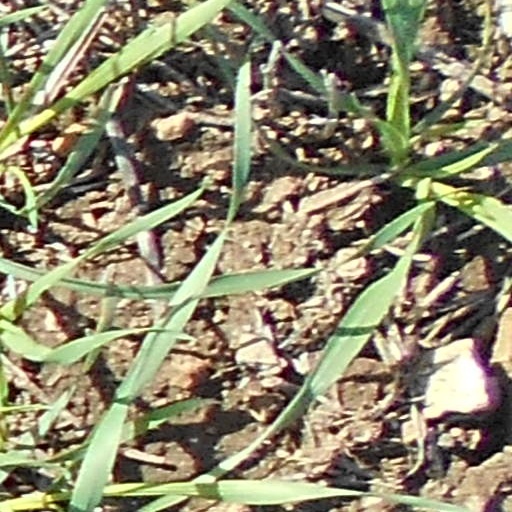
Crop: wheat